Faith Goldy

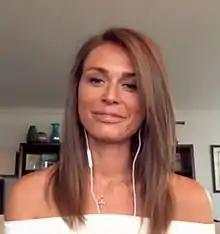
Goldy in 2018

Faith Julia Goldy (born June 8, 1989), also known as Faith Goldy-Bazos, is a Canadian far-right, white nationalist political commentator, associated with the alt-right. She was a contributor to "The Rebel Media" and covered the 2017 Unite the Right rally in Charlottesville, Virginia. Her contract was terminated in 2017 after she participated in a podcast on "The Daily Stormer", a neo-Nazi website.